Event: Nepal Earthquake
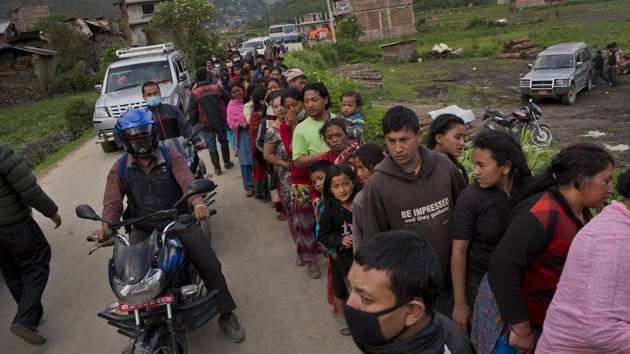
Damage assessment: no_damage